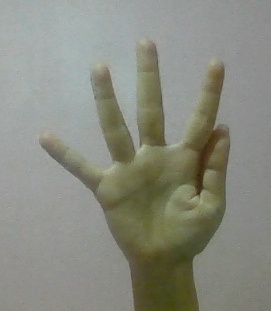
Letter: sheen